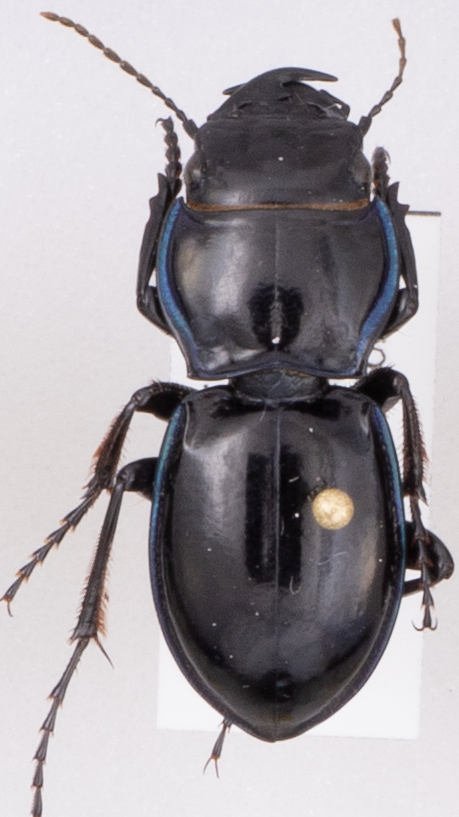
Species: Pasimachus elongatus
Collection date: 2021-09-01
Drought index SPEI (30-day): -1.166
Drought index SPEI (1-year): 0.17
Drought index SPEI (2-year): -0.51